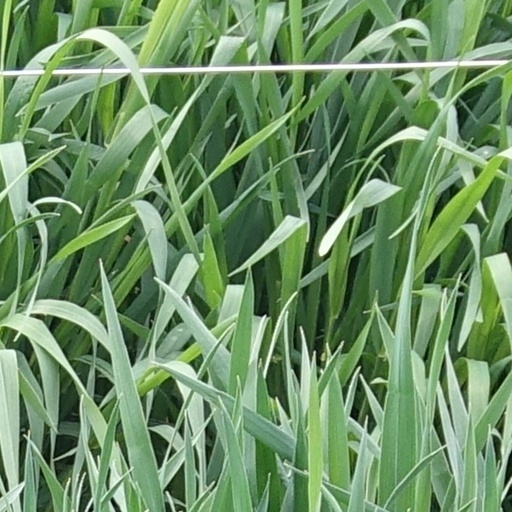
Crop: wheat